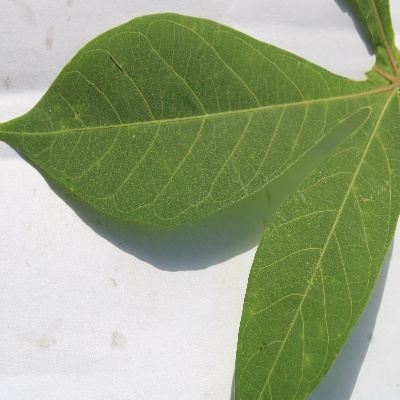
Crop: Cassava
Condition: healthy